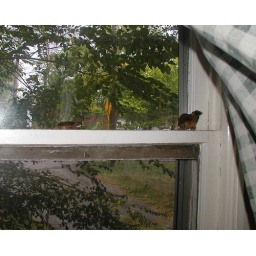
bird in house